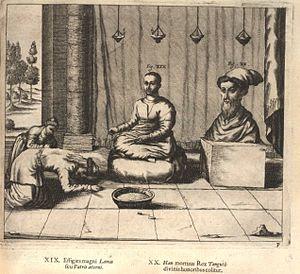
Gravure représentant le 5e Dalai Lama et le Khan mongol, Güshi Khan qui l'a mit au pouvoir au palais du Potala à Lhasa.